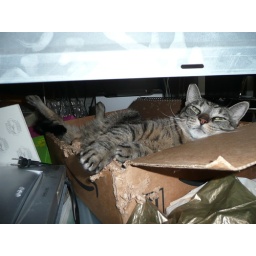
pony p. in box